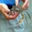
Label: cra